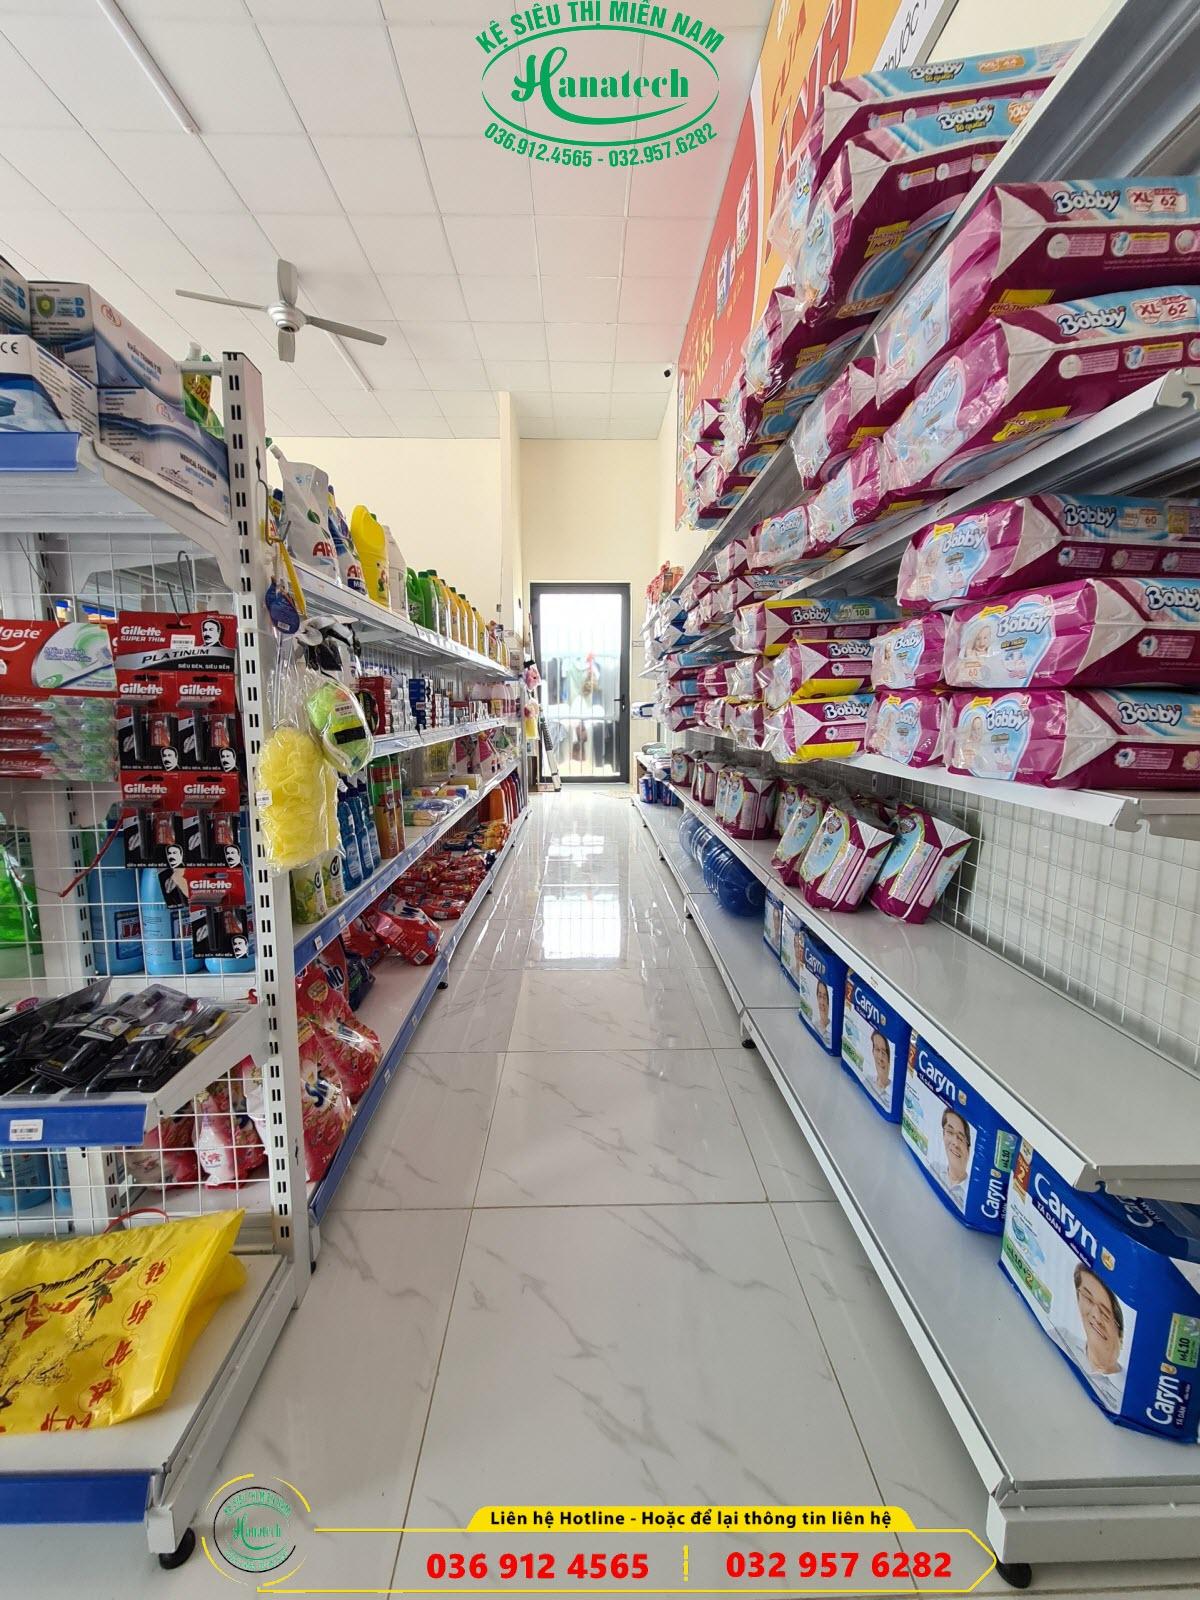
có nhiều mặt hàng được bày bán ở trong siêu thị